Globočice pri Kostanjevici

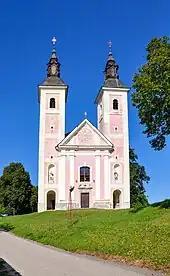
Our Lady of Good Counsel Church

The local church, built in Slinovce by the Cistercians from the Kostanjevica na Krki Monastery, is dedicated to the Our Lady of Good Counsel and belongs to the Parish of Kostanjevica na Krki. It was built in 1778 and its interior was painted in 1892.